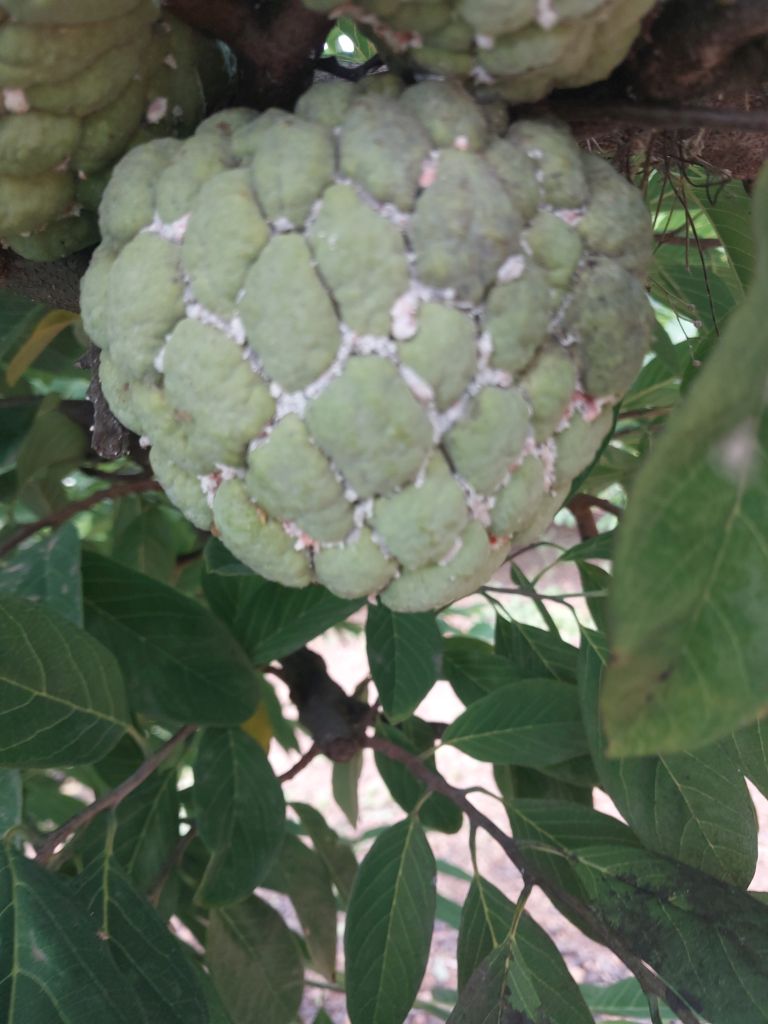
Disease label: Mealy Bug